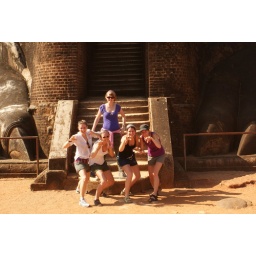
Sigirya. The lion rock in the ancient cities